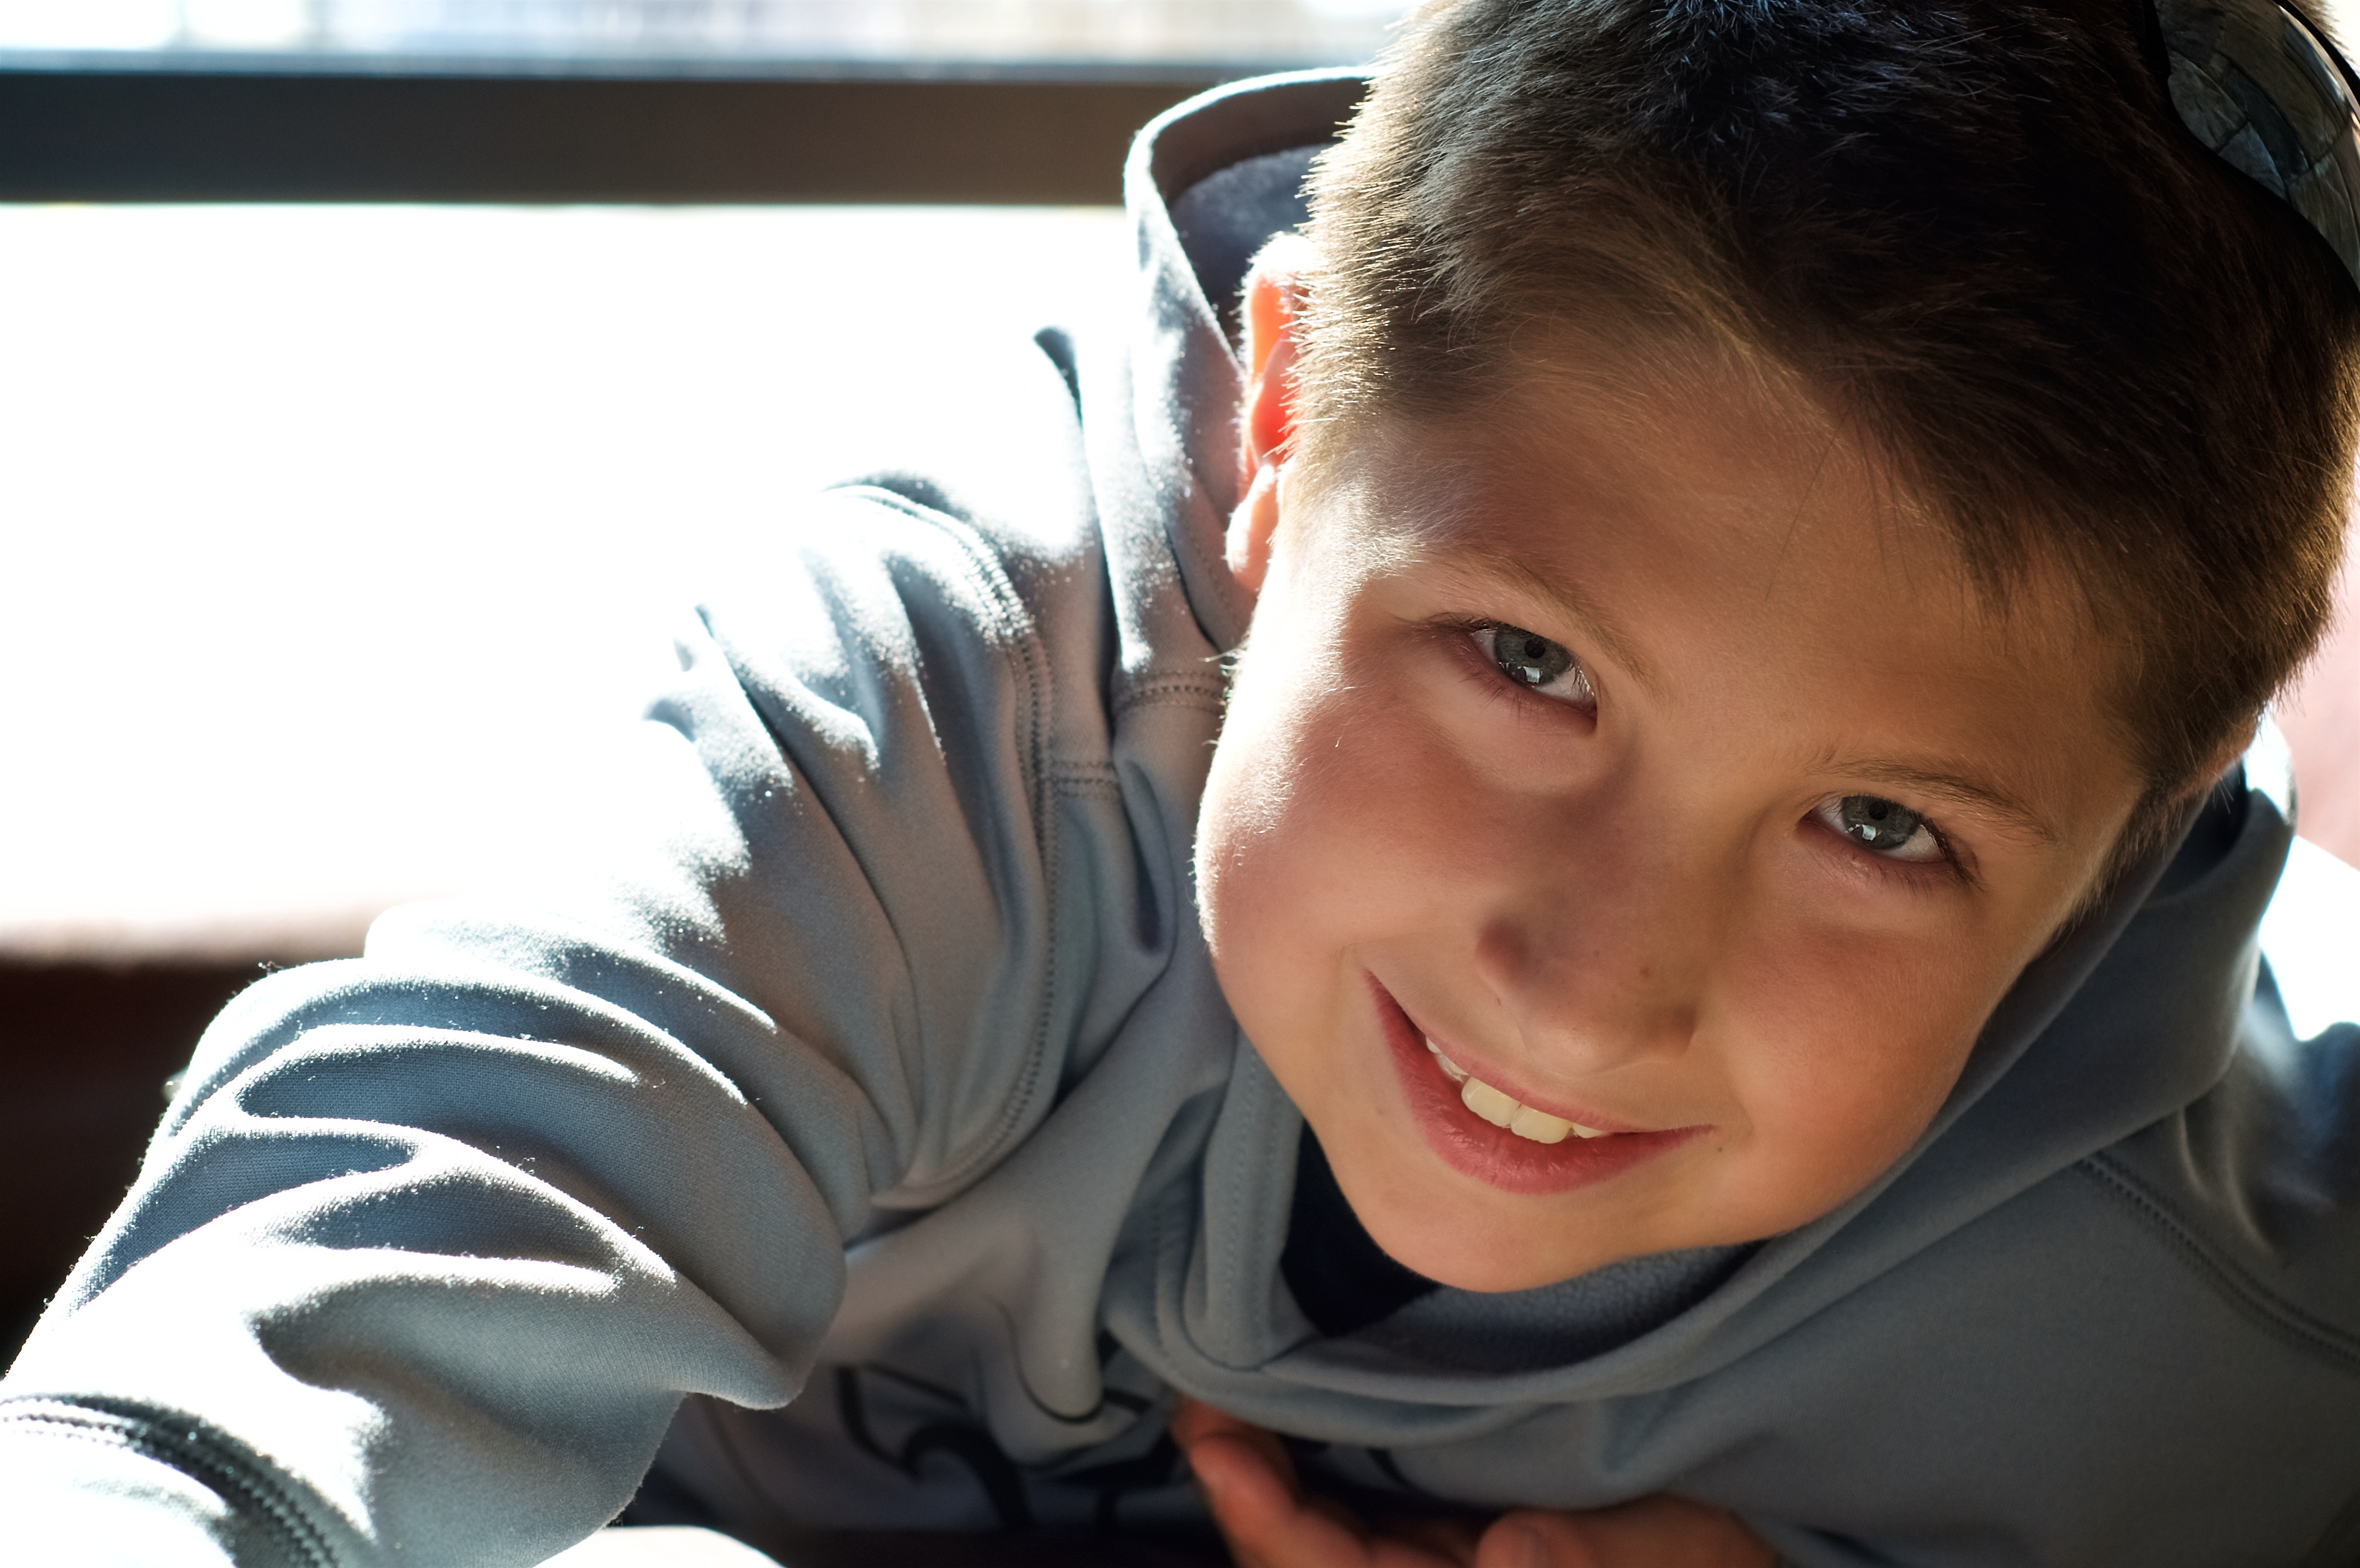
person, people, girl, boy, male, portrait, young, sitting, child, facial expression, childhood, smile, face, infant, playground, toddler, eye, head, skin, beauty, organ, emotion, reaching, portrait photography, human positions